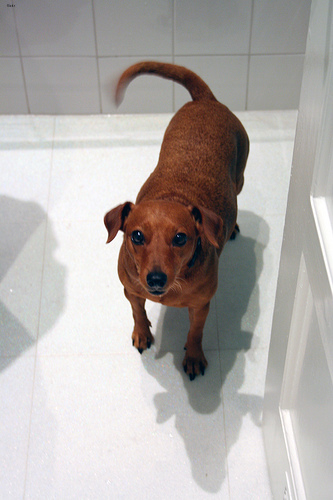
Animal: dog
Breed: miniature pinscher